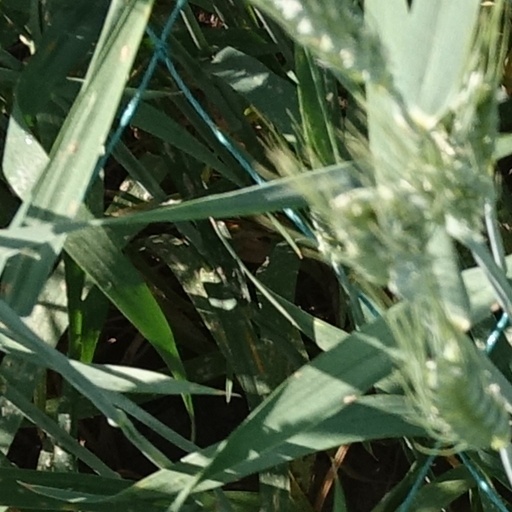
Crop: wheat